Gera

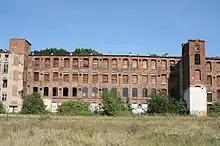
A former textile factory in Gera

The "Stadttheater" (city theatre) at Küchengartenallee is the former royal Reussian theatre, built in 1902 by Heinrich Seeling in neo-Baroque style.